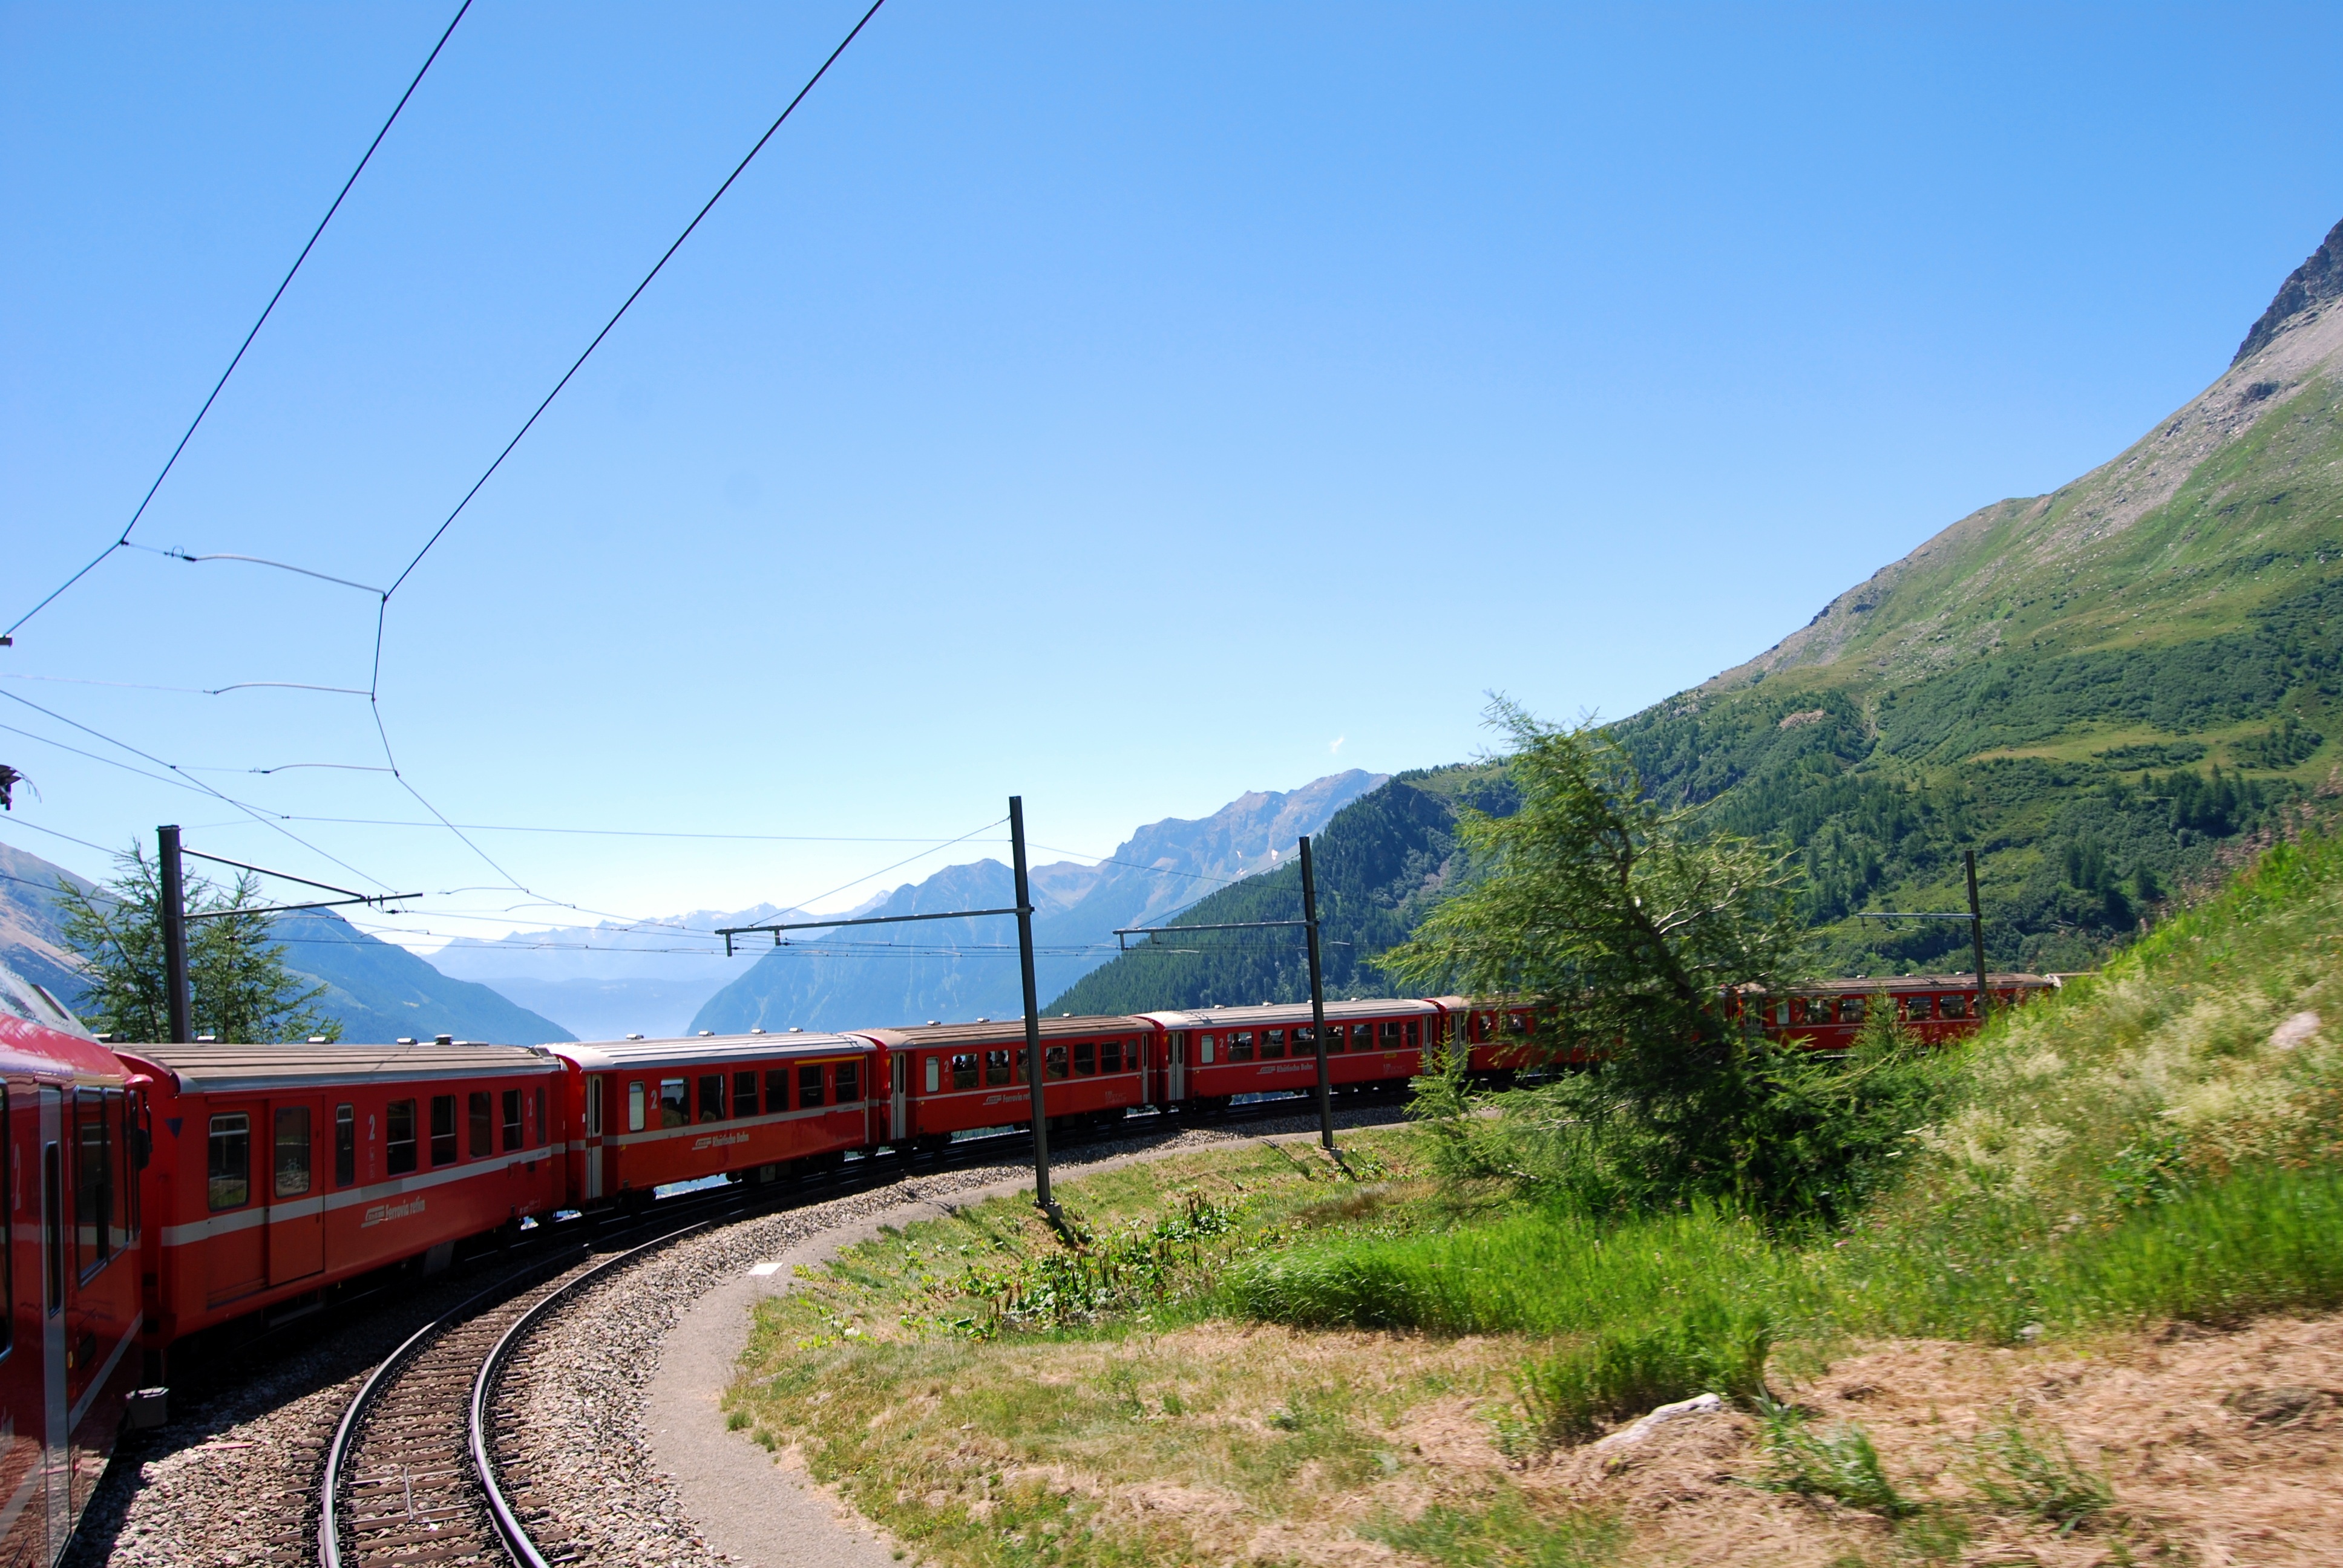
mountain, track, train, mountain range, transport, curve, red, vehicle, tracks, mountains, switzerland, rail transport, rolling stock